Pfrimm

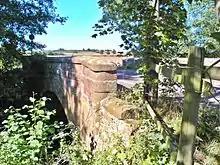
Pfrimm bridge dating back to 1770 at Münsterhof near Dreisen

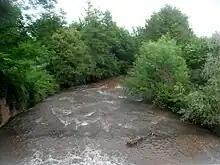
The Pfrimm in the Karl Bittel Park in Worms

The Pfrimm is a , left or western tributary of the Rhine in the Rhineland-Palatinate (Germany).